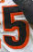
Number: 5